Vjačeslavs Duhanovs

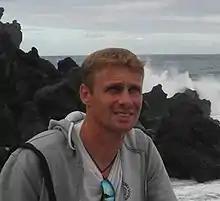

Vjačeslavs Duhanovs (born 5 June 1973) is a Latvian modern pentathlete. He competed at the 1992 and 1996 Summer Olympics.